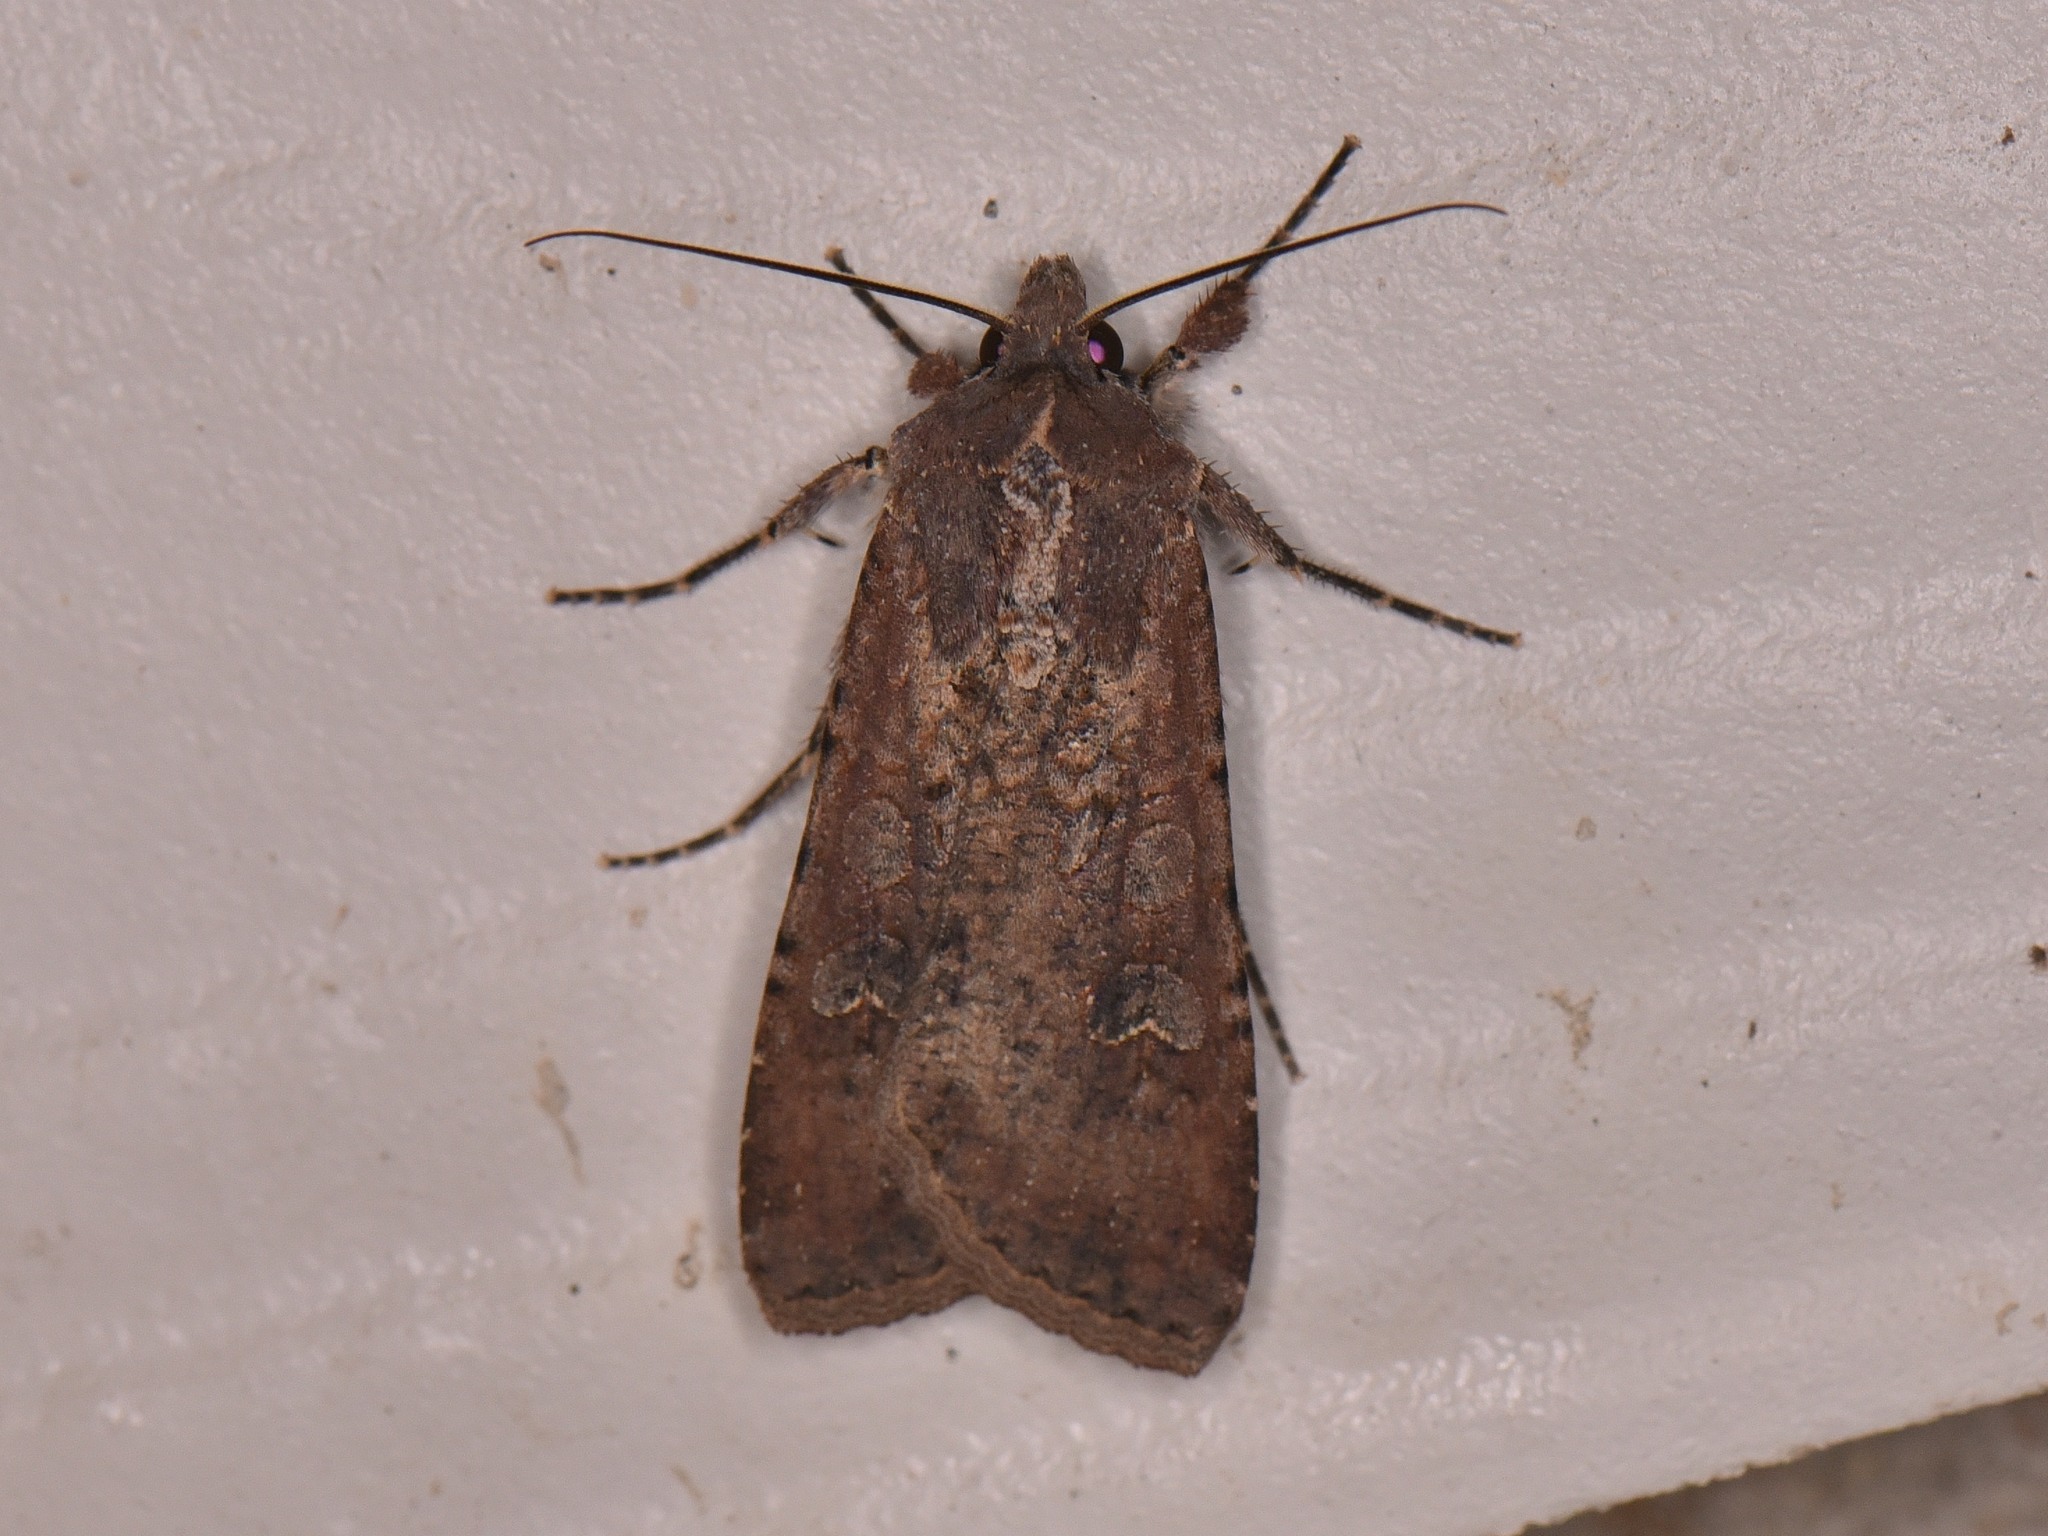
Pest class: cutworms